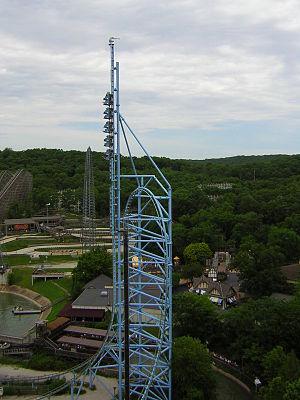
Les montagnes russes lancées sont un type de montagnes russes qui ont la particularité de projeter leur trains à la place des traditionnelles remontées à chaînes. Les mécanismes de ce type de montagnes russes restent multiples.
Sont considérées comme méga montagnes russes les installations qui mesurent entre 200 et 299 pieds, avec ou sans inversions.
Premier Rides est une entreprise américaine de construction d'attractions et de montagnes russes. Jim Seay en est le directeur général depuis 1996.
Disney's Animal Kingdom ouvert au public le 22 avril.